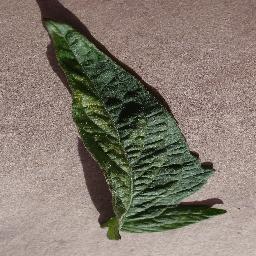
Label: Tomato___Spider_mites Two-spotted_spider_mite